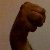
The image shows a hand gesture representing the letter 'M' in Indian Sign Language.